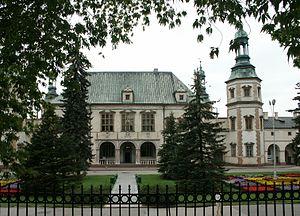
Kielce est une ville de Pologne, chef-lieu de la voïvodie de Sainte-Croix. Kielce est un important centre économique et politique. Sa population compte 205 655 habitants.